Lyall Howard

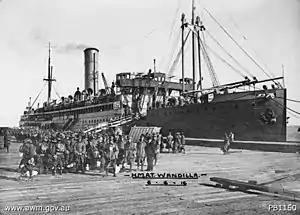
The diggers of the "3rd Pioneer Battalion" prepare to board HMAT "Wandilla" at Port Melbourne, bound for the Western Front. 6 June 1916

During World War I, Lyall Howard was known as a proud patriot. On 16 January 1916, at age 19, he signed up to the Australian Imperial Force. As regimental number 802, he was assigned to the 3rd Pioneer Battalion, earning a wage of eight shillings per day. Records show he had attempted to sign up on a previous occasion, but was rejected because his height of 157 cm was deemed too short. Private Lyall Howard left Port Melbourne aboard the HMAT "Wandilla" on 6 June 1916, and was shipped to the Western Front. He was assigned to work on the roads and bridges leading into the village of Cléry, France.